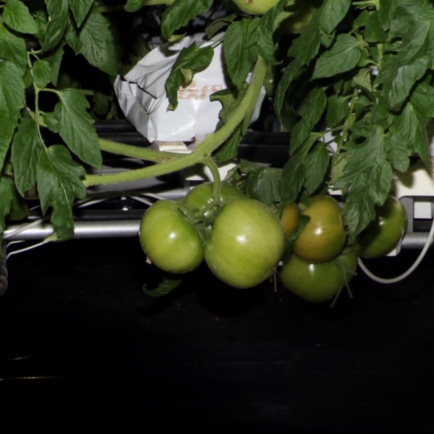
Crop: tomato